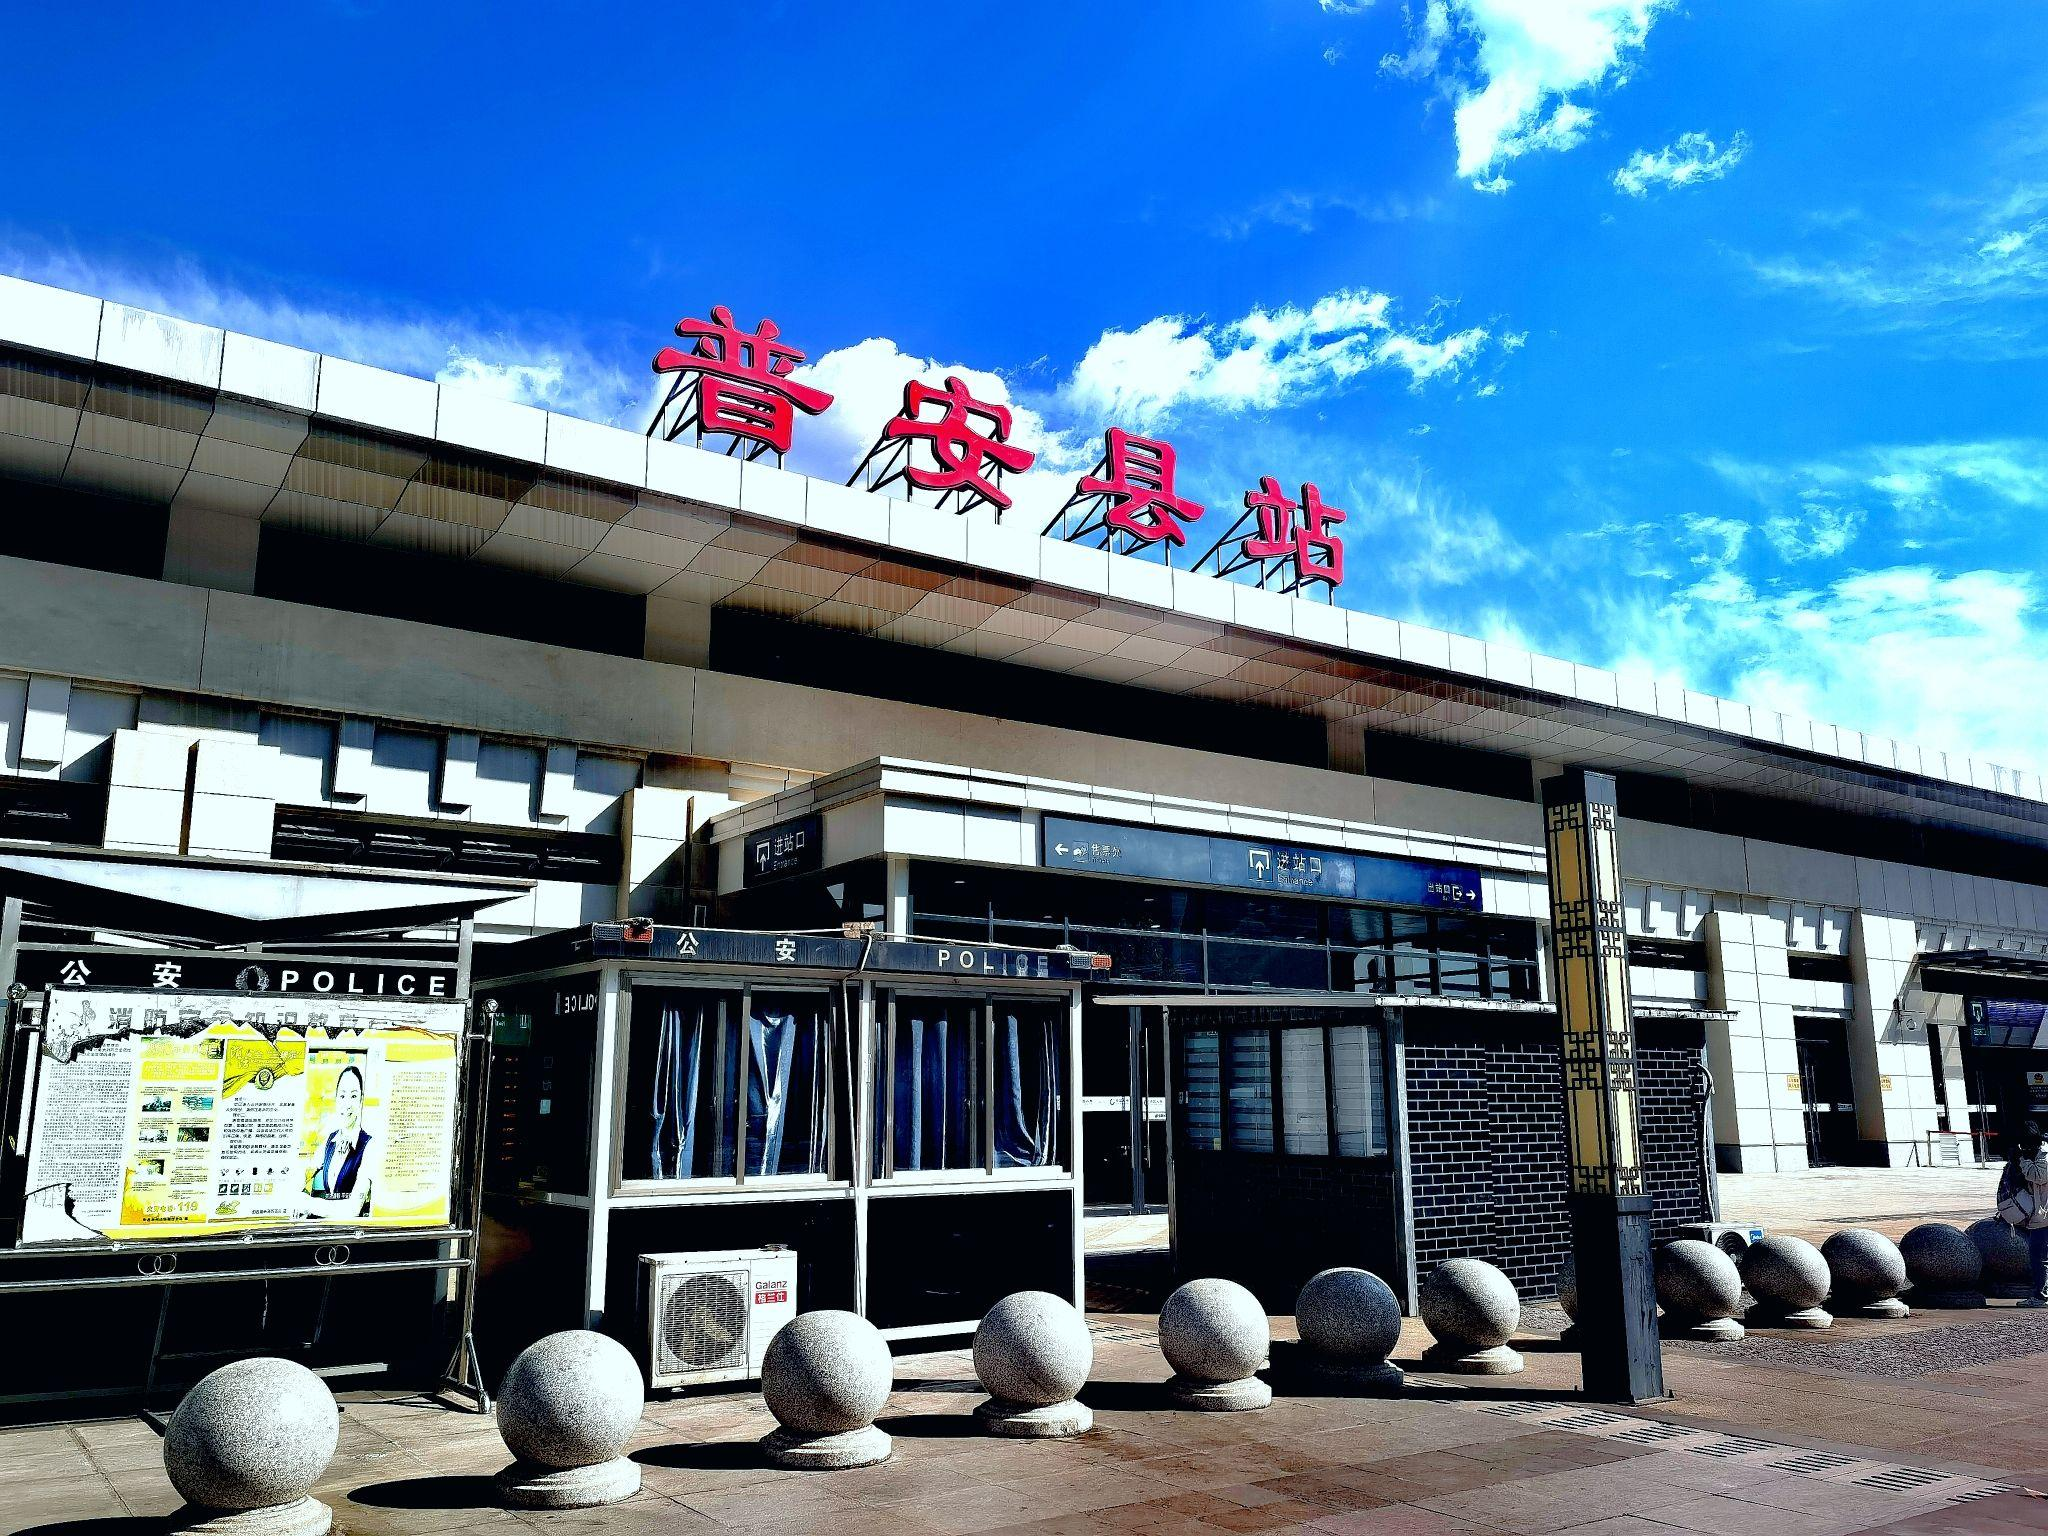
地标名称：普安县站
所在城市：六盘水市·盘州市